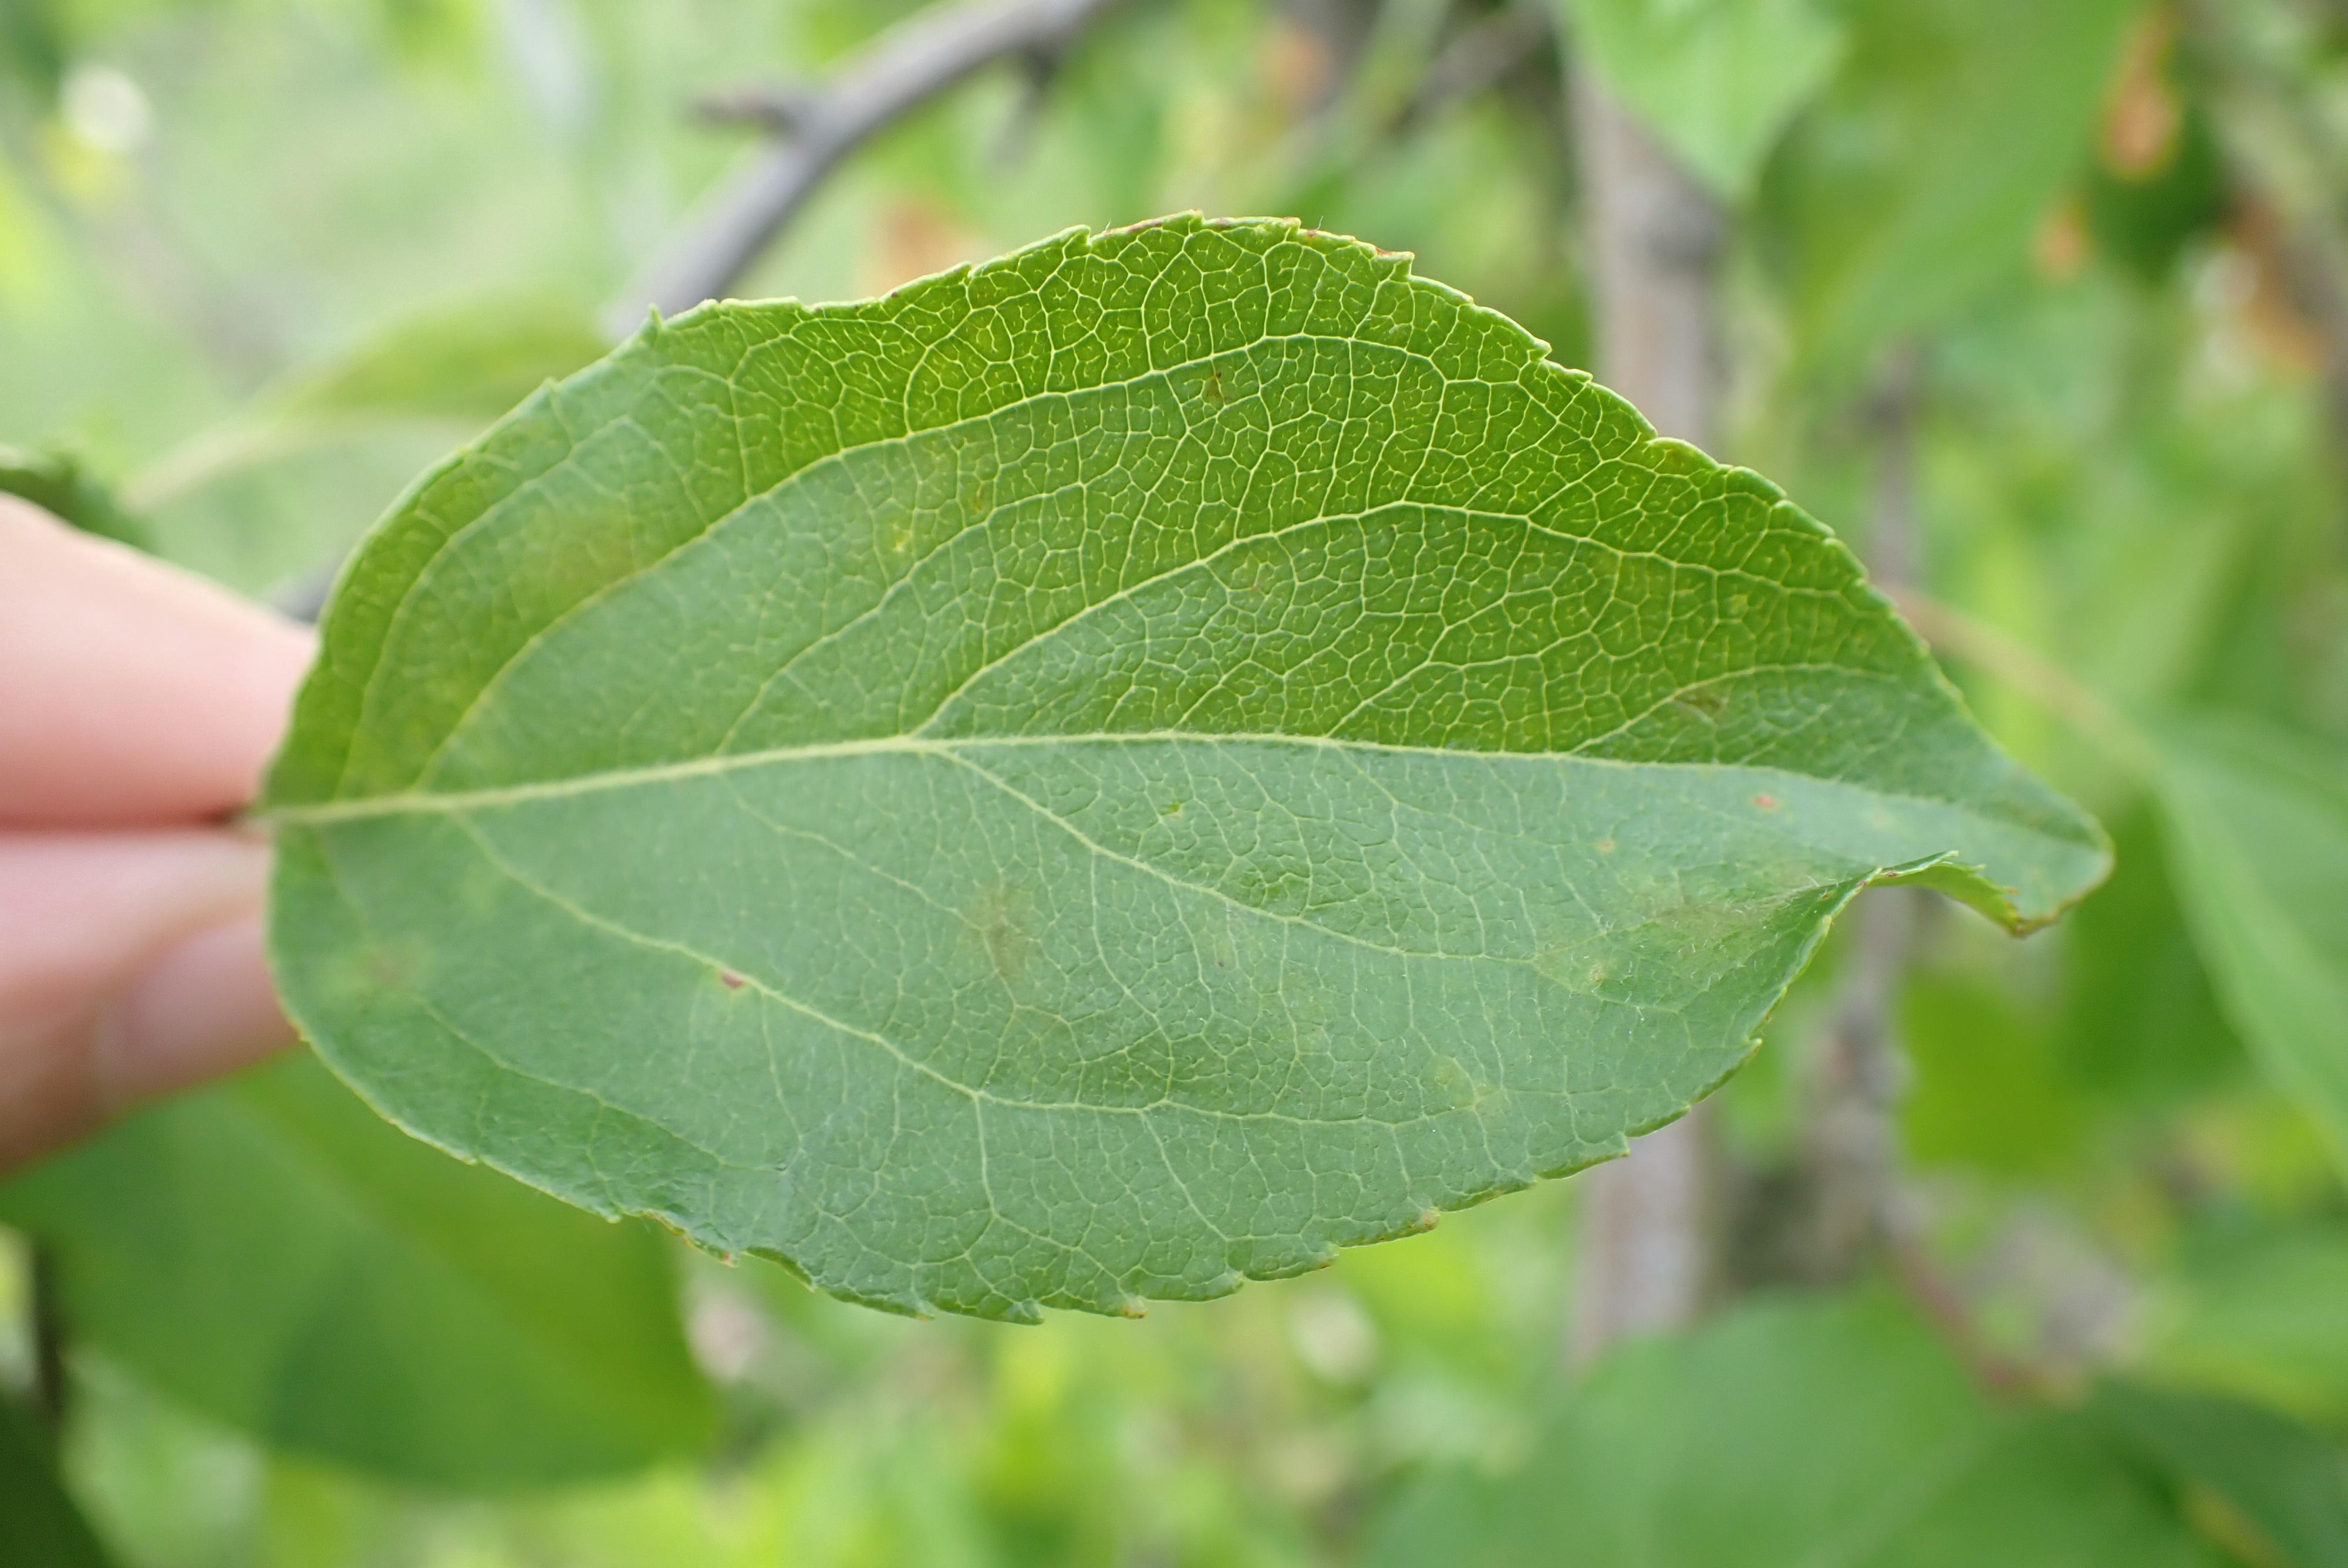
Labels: scab